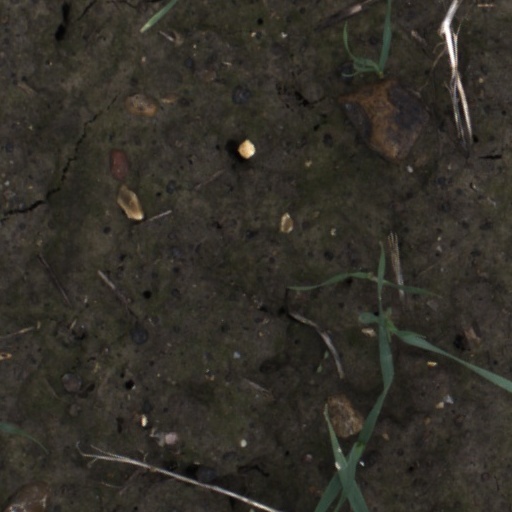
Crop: wheat